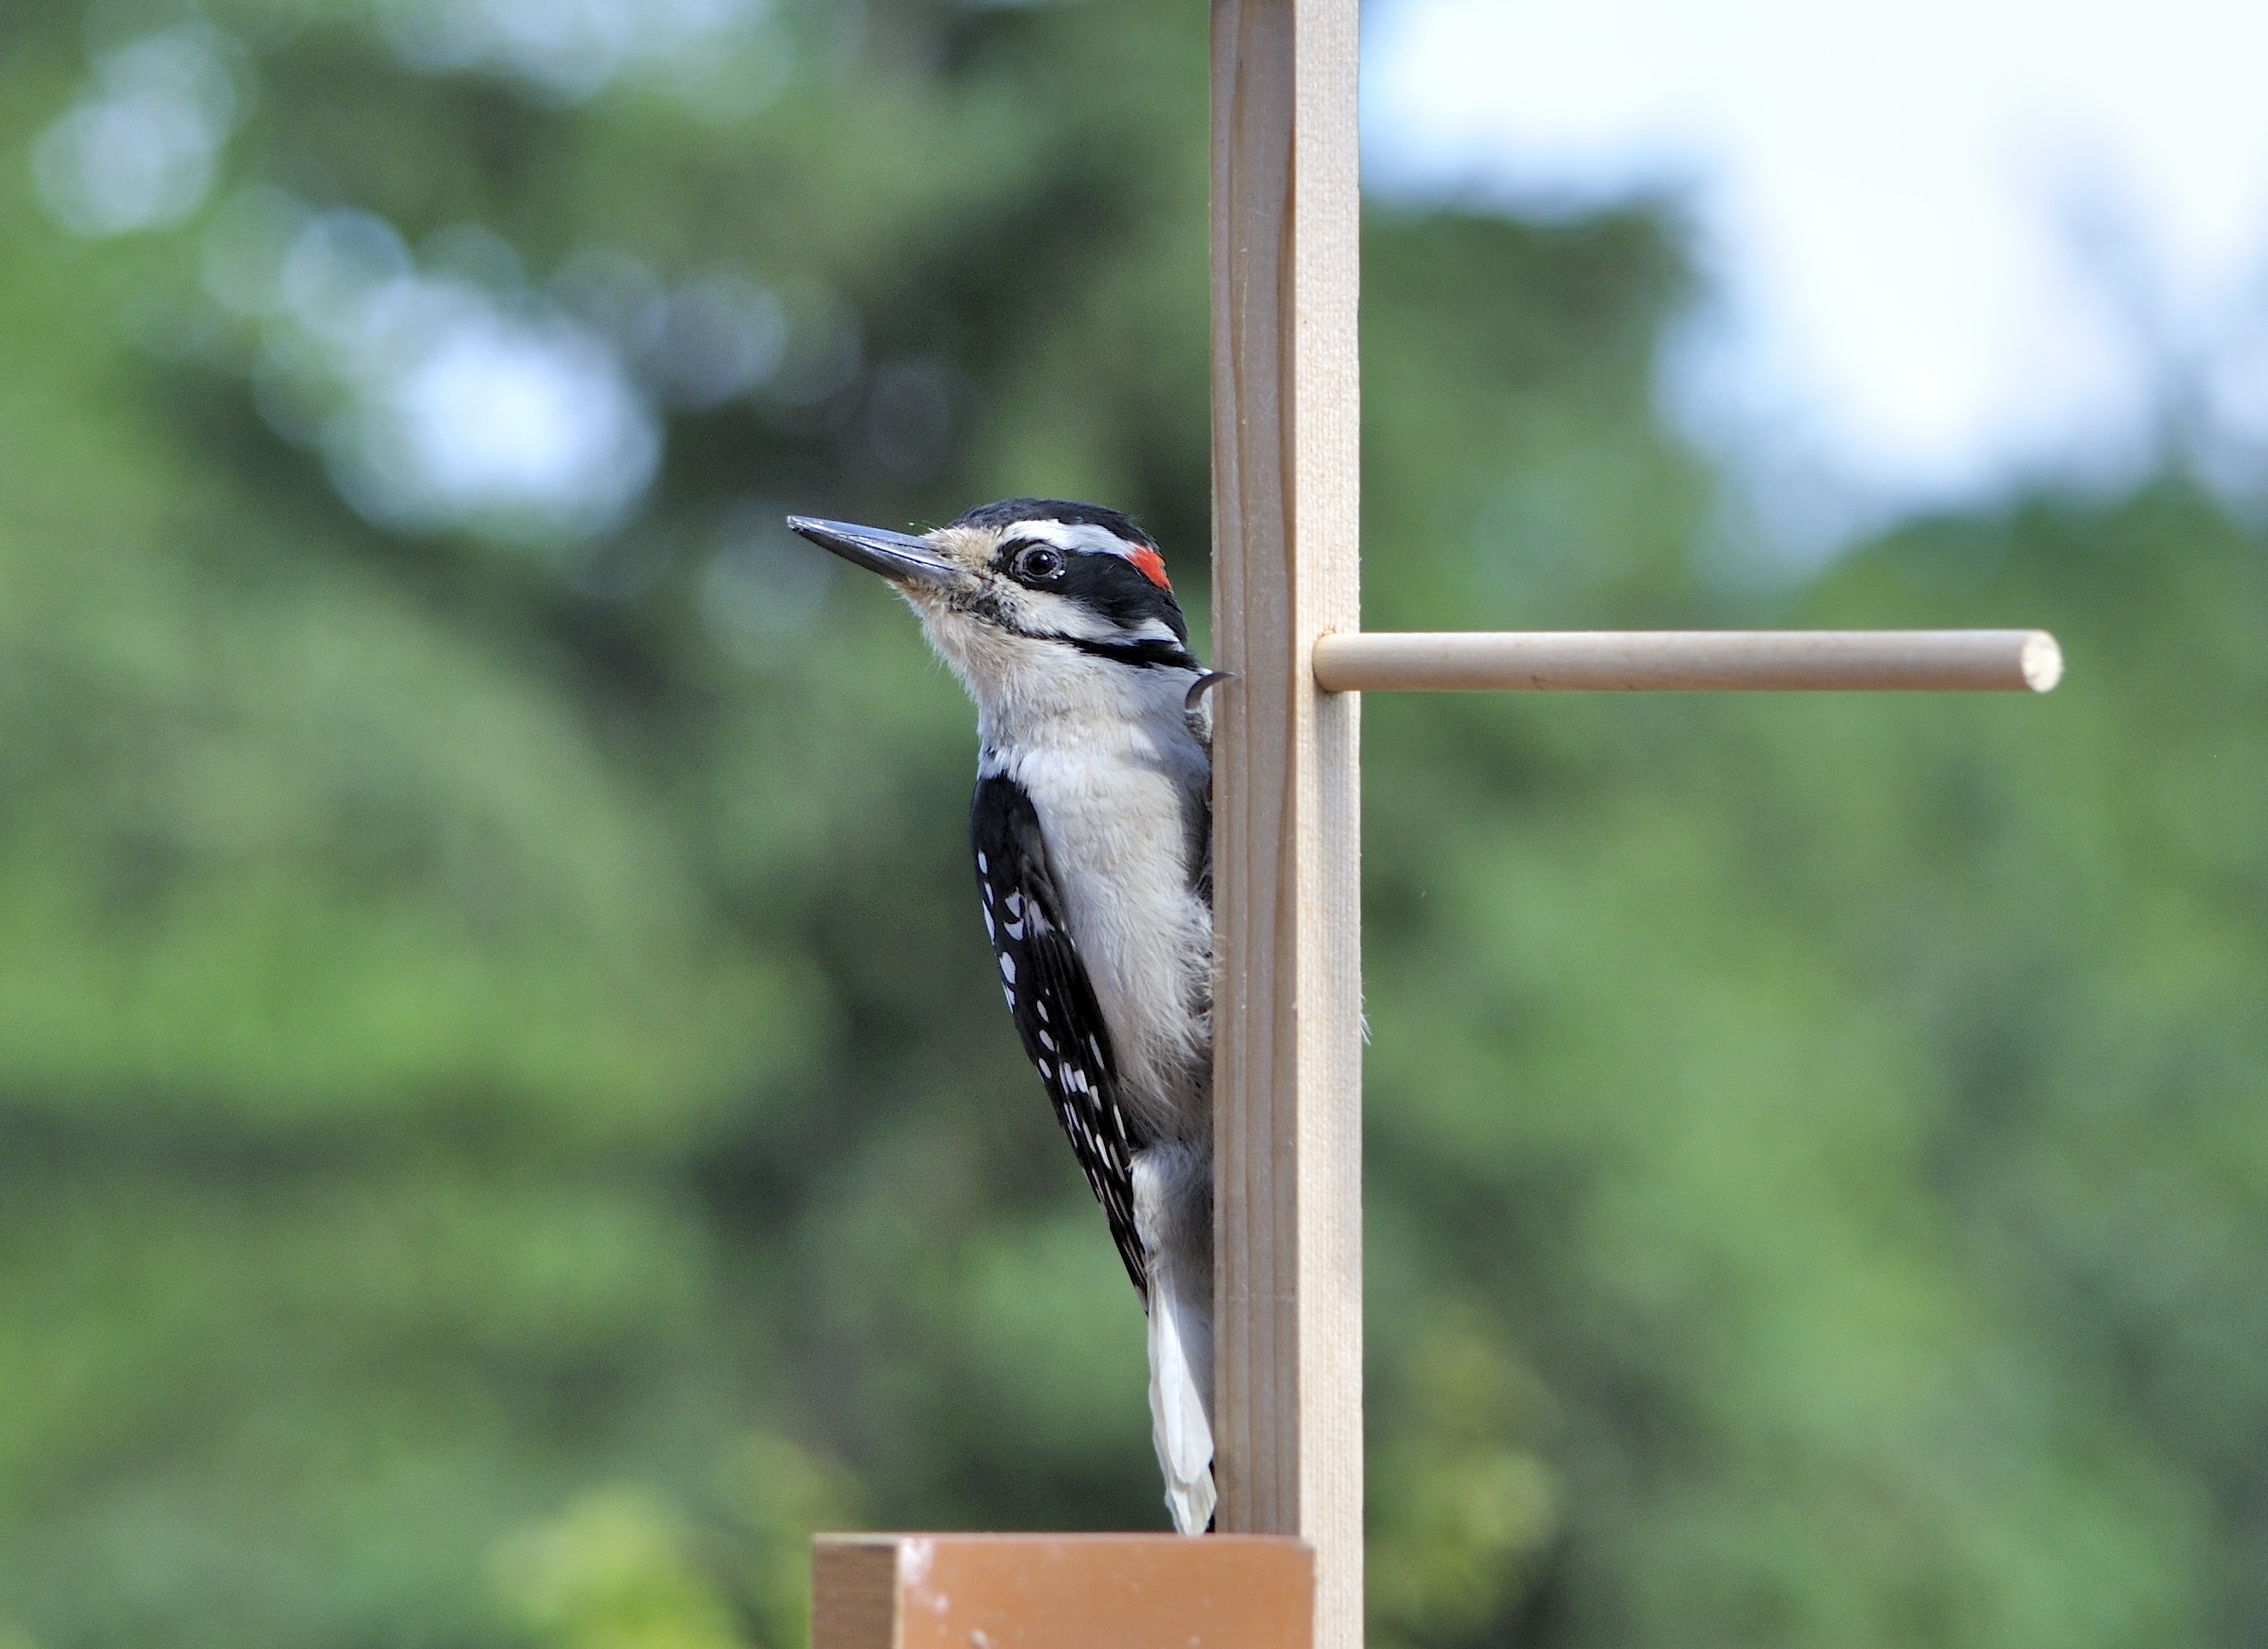
nature, branch, bird, wildlife, beak, hummingbird, fowl, avian, fauna, vertebrate, woodpecker, perching bird